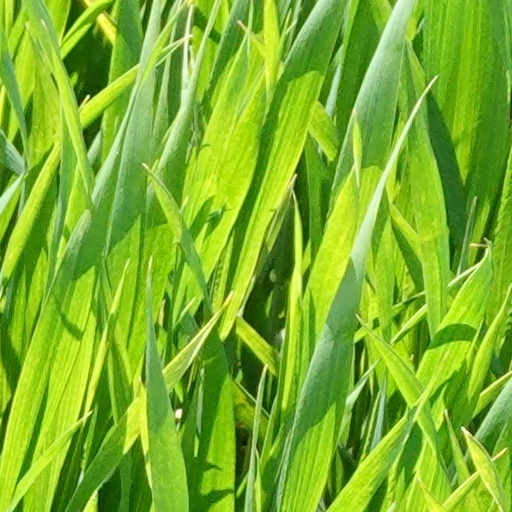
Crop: wheat